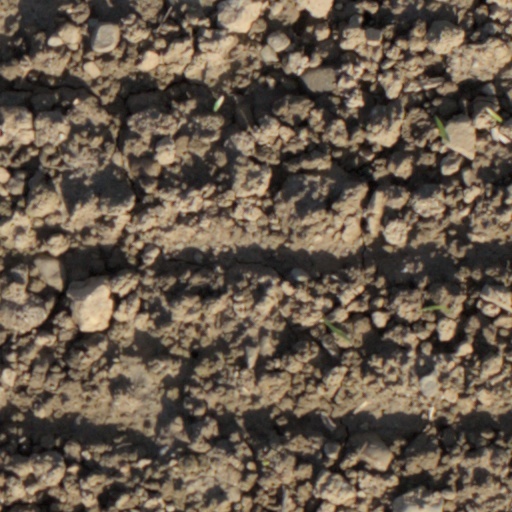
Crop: wheat